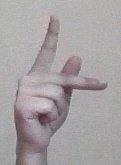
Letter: dha